Flood v. Kuhn

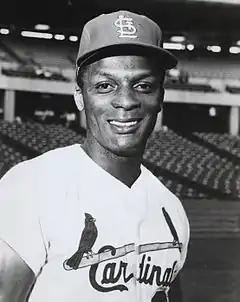
Flood with the St. Louis Cardinals

Charles Curtis Flood was born on January 18, 1938, in Houston, Texas, the youngest of Laura and Herman Flood's six children. The family moved to Oakland, California, two years later in search of the naval jobs that had been created by the United States's pending entry into World War II. Flood began playing baseball around the age of seven or eight, and he joined his first organized team in 1947, catching for Junior's Sweet Shop. In addition to playing American Legion Baseball, Flood attended McClymonds High School with future MLB player Frank Robinson, who was two years his senior. Throughout his adolescence, Flood transitioned from catcher to shortstop and finally center fielder. Outside of baseball, his primary passion was in the visual arts, inspired by his high school art teacher Jim Chambers. Flood knew that he wanted a career in either art or baseball, but he had been warned by coach George Powles that his diminutive size and his race would impede his progression in professional baseball.